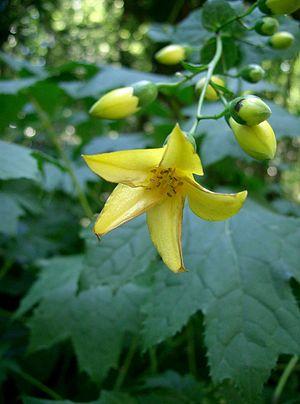
Kirengeshoma est un genre de plantes de la famille des Hydrangeaceae.